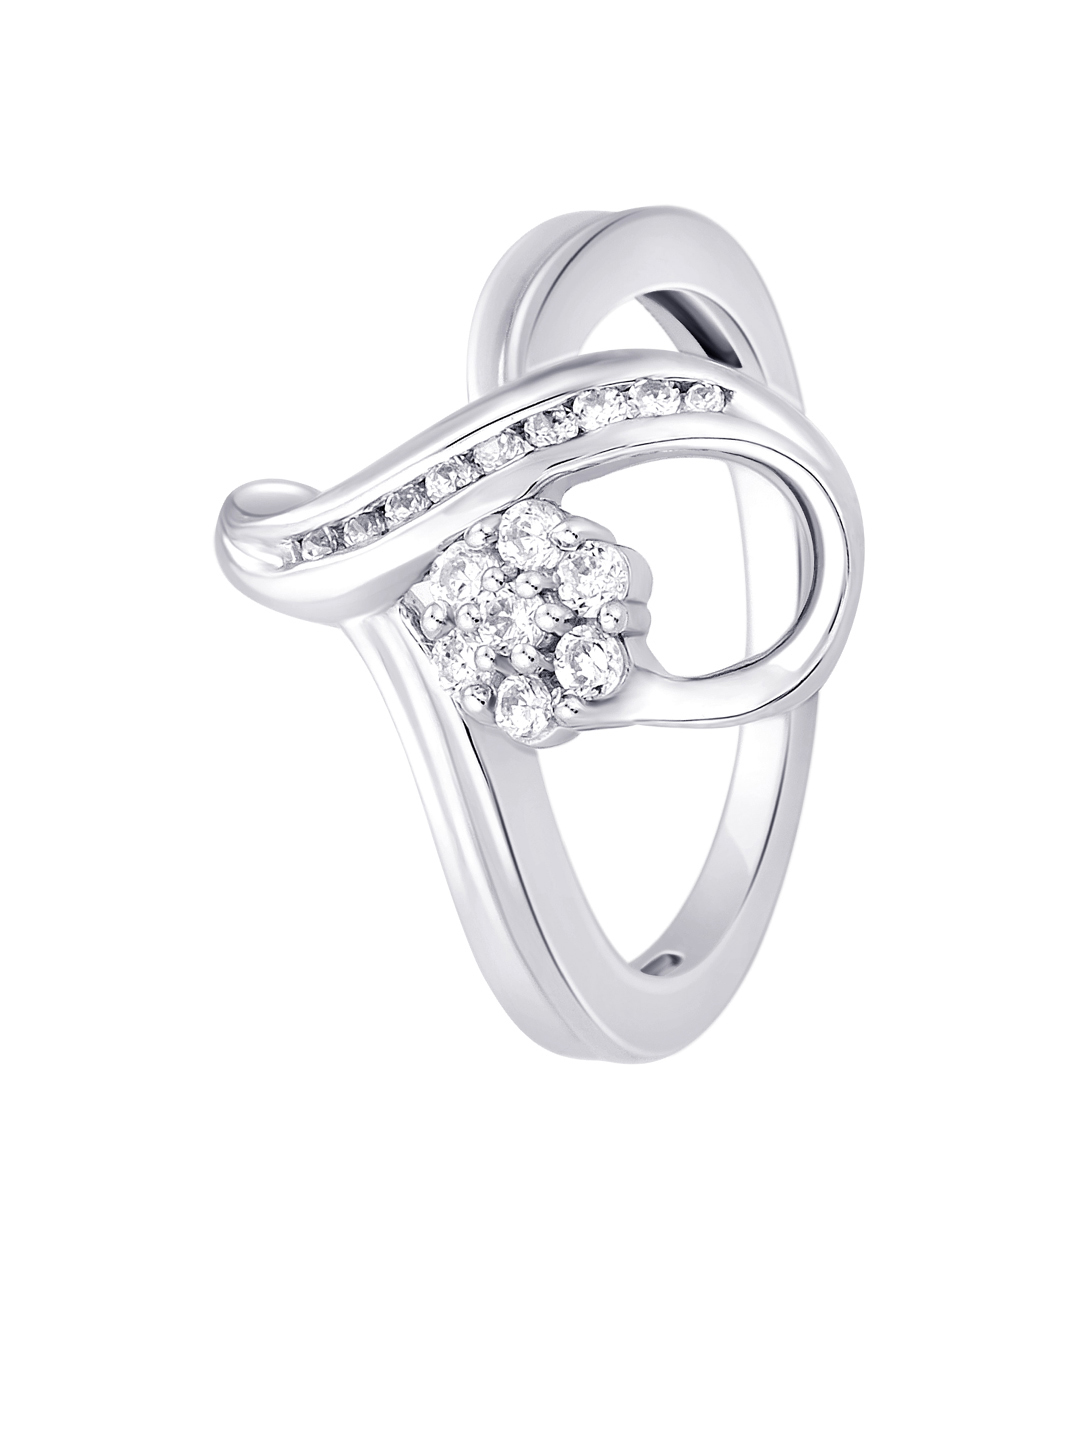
Lucera Women Silver Ring
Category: Accessories / Jewellery / Ring
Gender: Women
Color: Silver
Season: Summer 2012
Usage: Casual